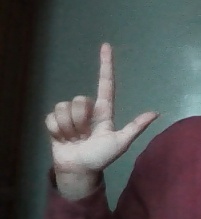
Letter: laam